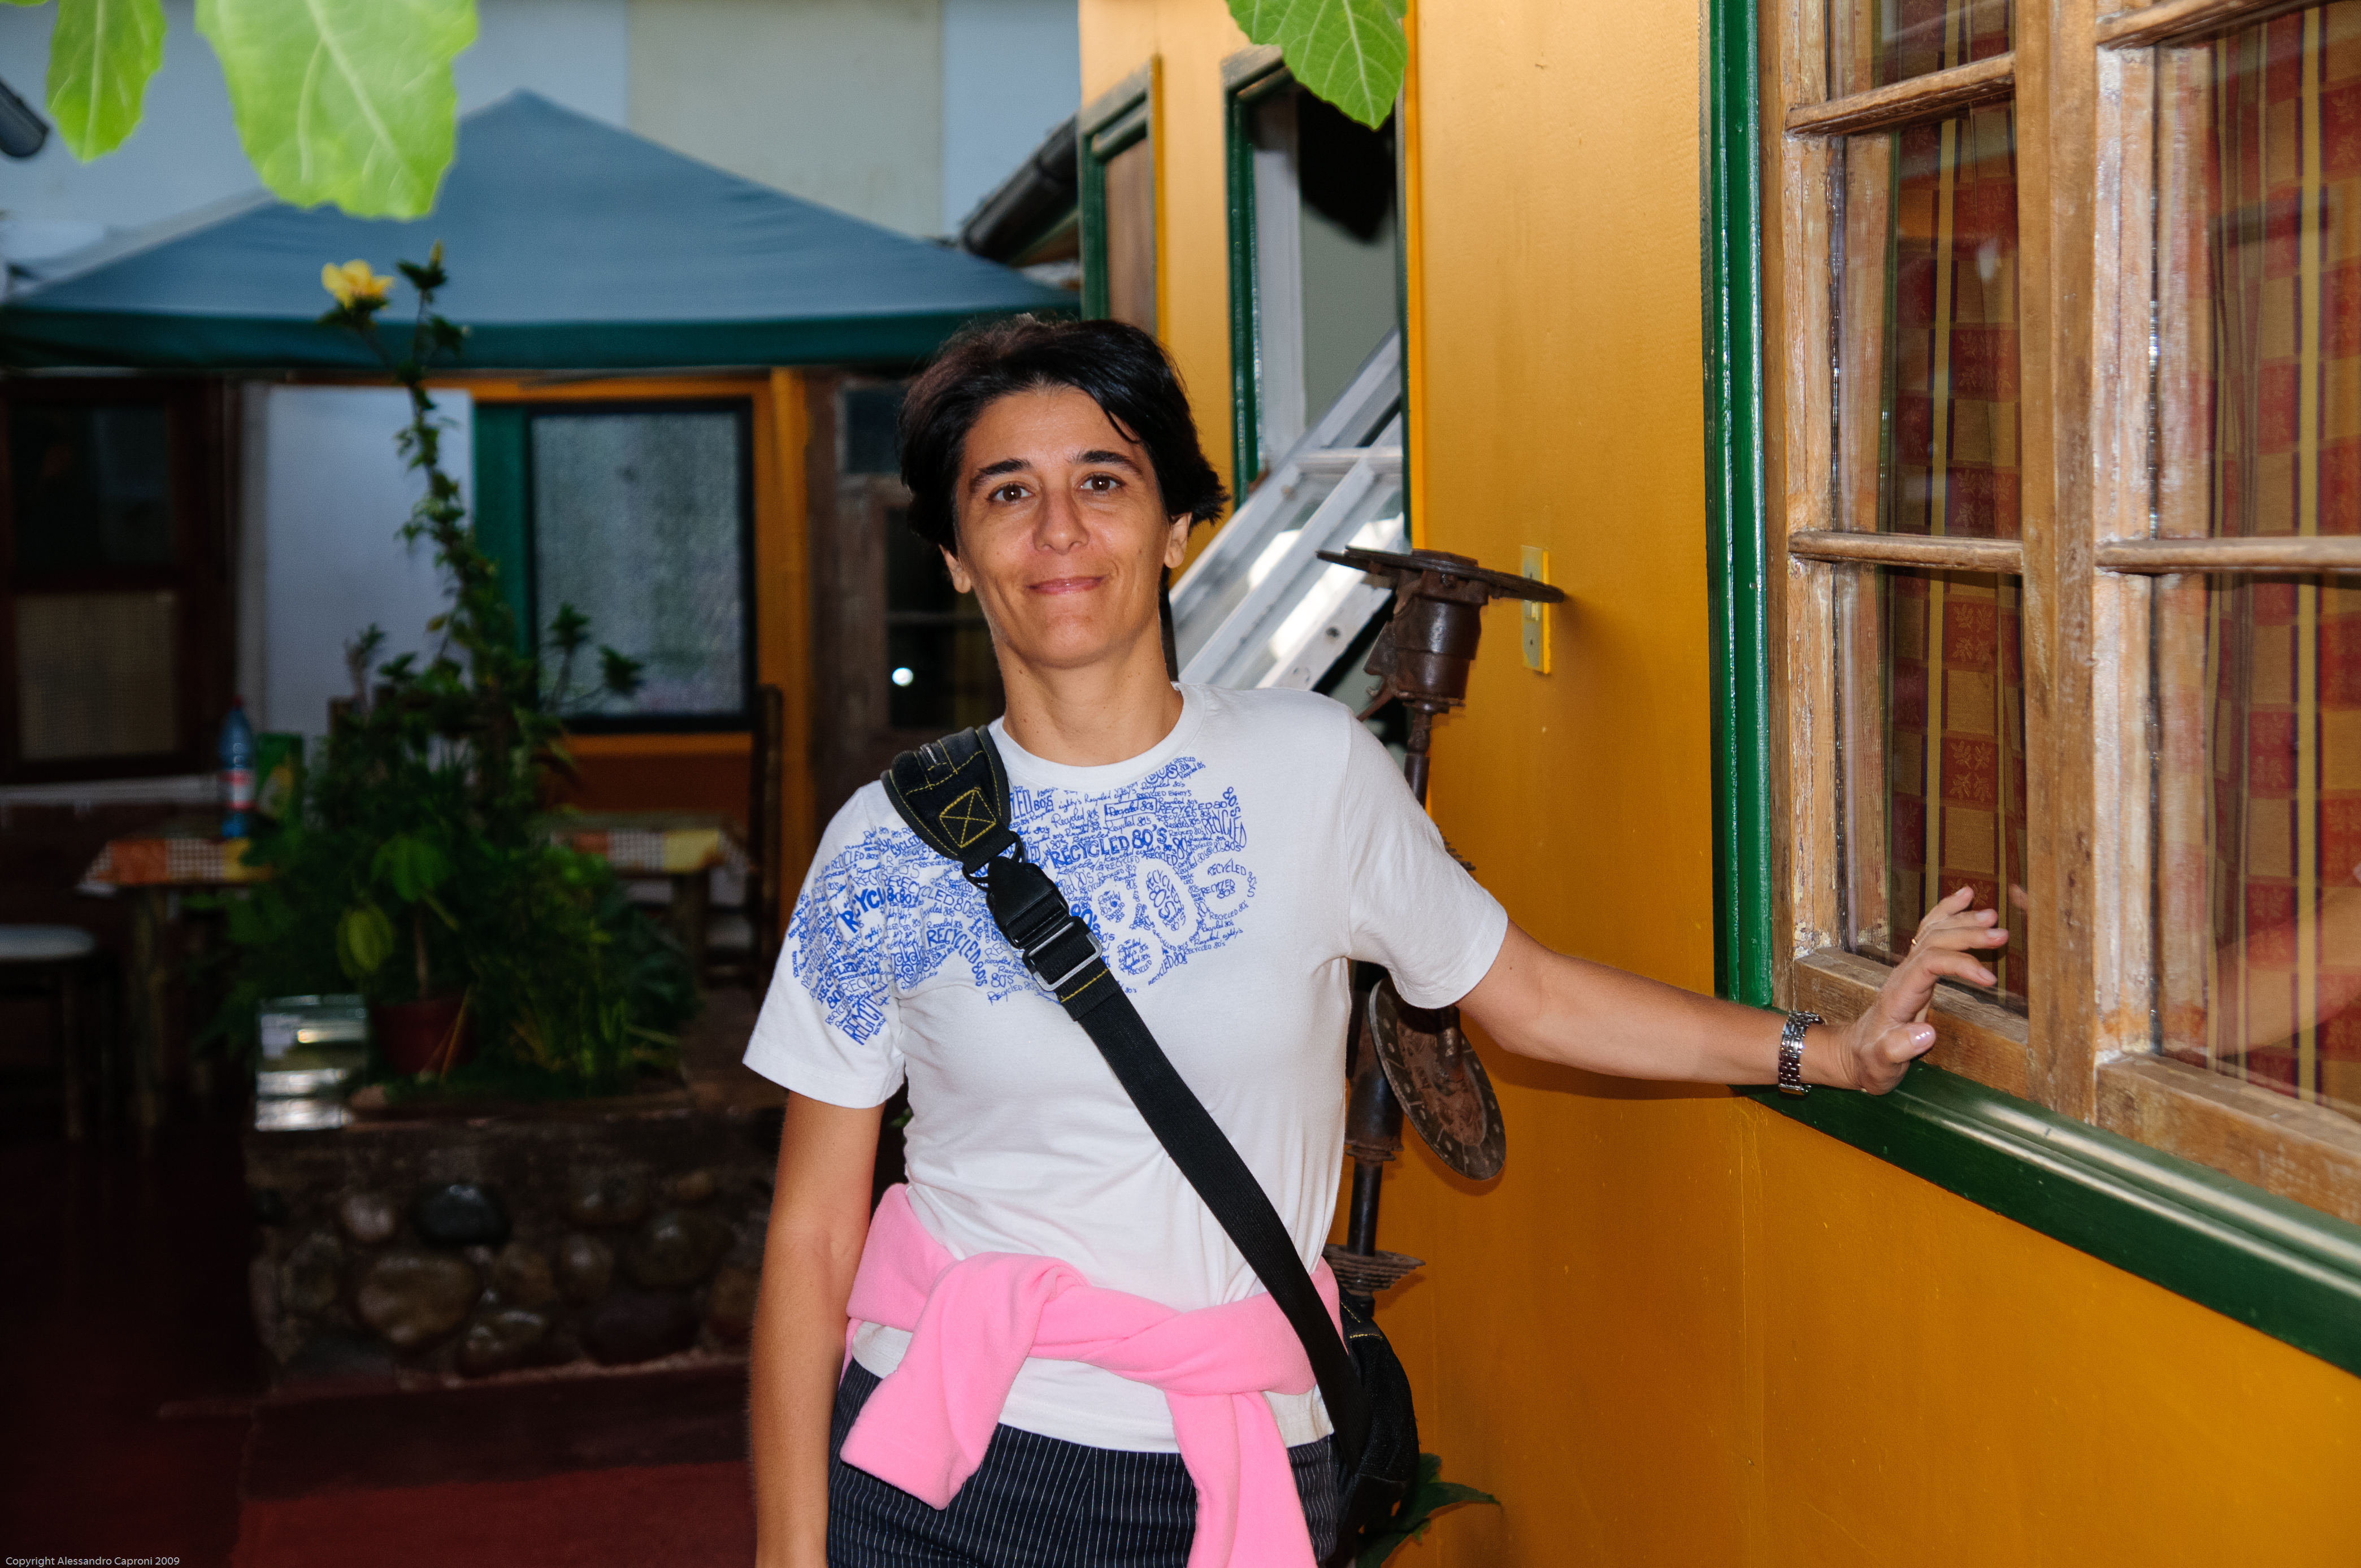
nikon, clothing, lady, chile, costume, laserena, d300